Peter Augustus Maier House

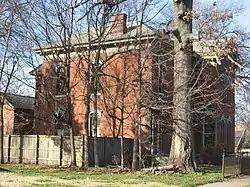
Peter Augustus Maier House, December 2011

Peter Augustus Maier House, also known as the Maier-Pollard House , is a historic home located at Evansville, Indiana, United States. It was built in 1873, and is a -story, "L"-plan, Italianate style brick dwelling. It has a low-pitched slate cross-gable roof and features a bracketed cornice and paneled frieze. Also on the property is a contributing carriage house and original wrought iron fence.